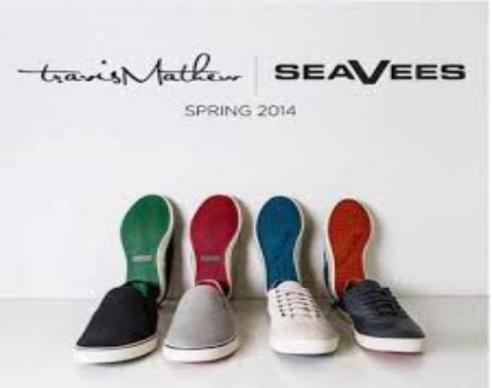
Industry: Clothes